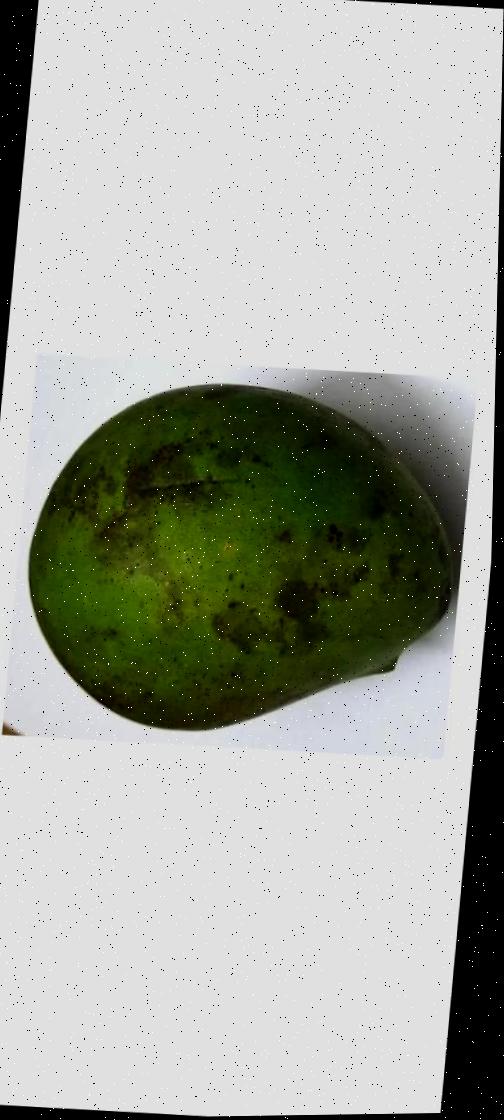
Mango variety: Harivanga